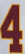
Number: 4